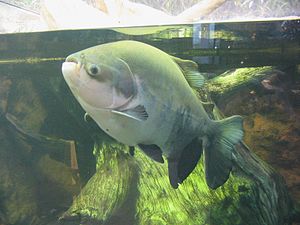
Pacu
Stor pacu ved Shedd Aquarium
Stor pacu ved Shedd Aquarium
Pacuer er en gruppe af adskillige almindelige arter af altædende sydamerikanske ferskvandsfisk som er beslægtet med piratfisk.